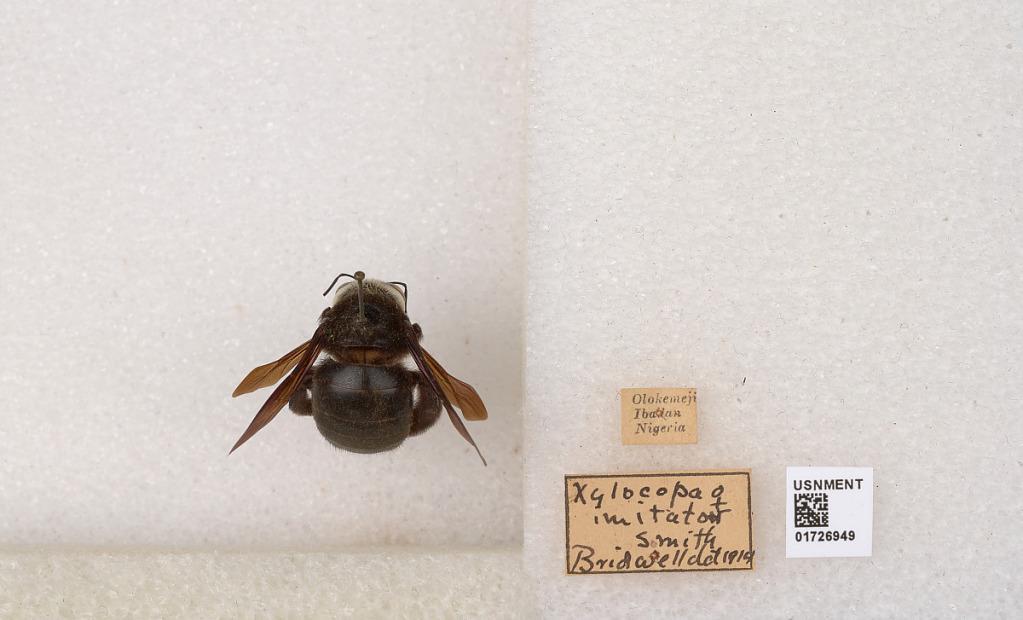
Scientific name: Xylocopa (Koptortosoma) imitator Smith
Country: Nigeria
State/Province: Oyo State
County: Ibadan North West
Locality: Olokemeji
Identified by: Brazilino, Jose